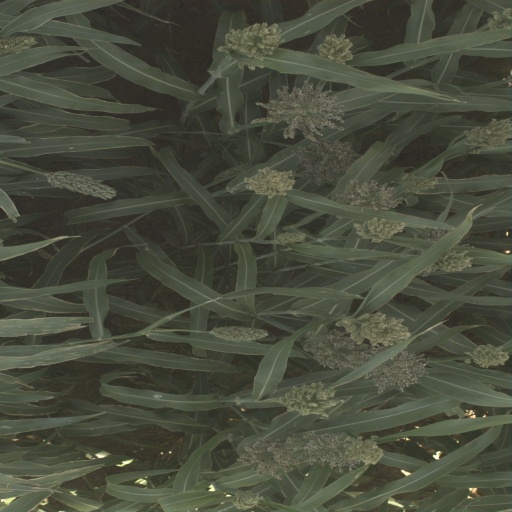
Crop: sorghum